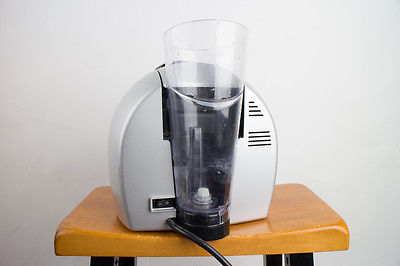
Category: coffee maker